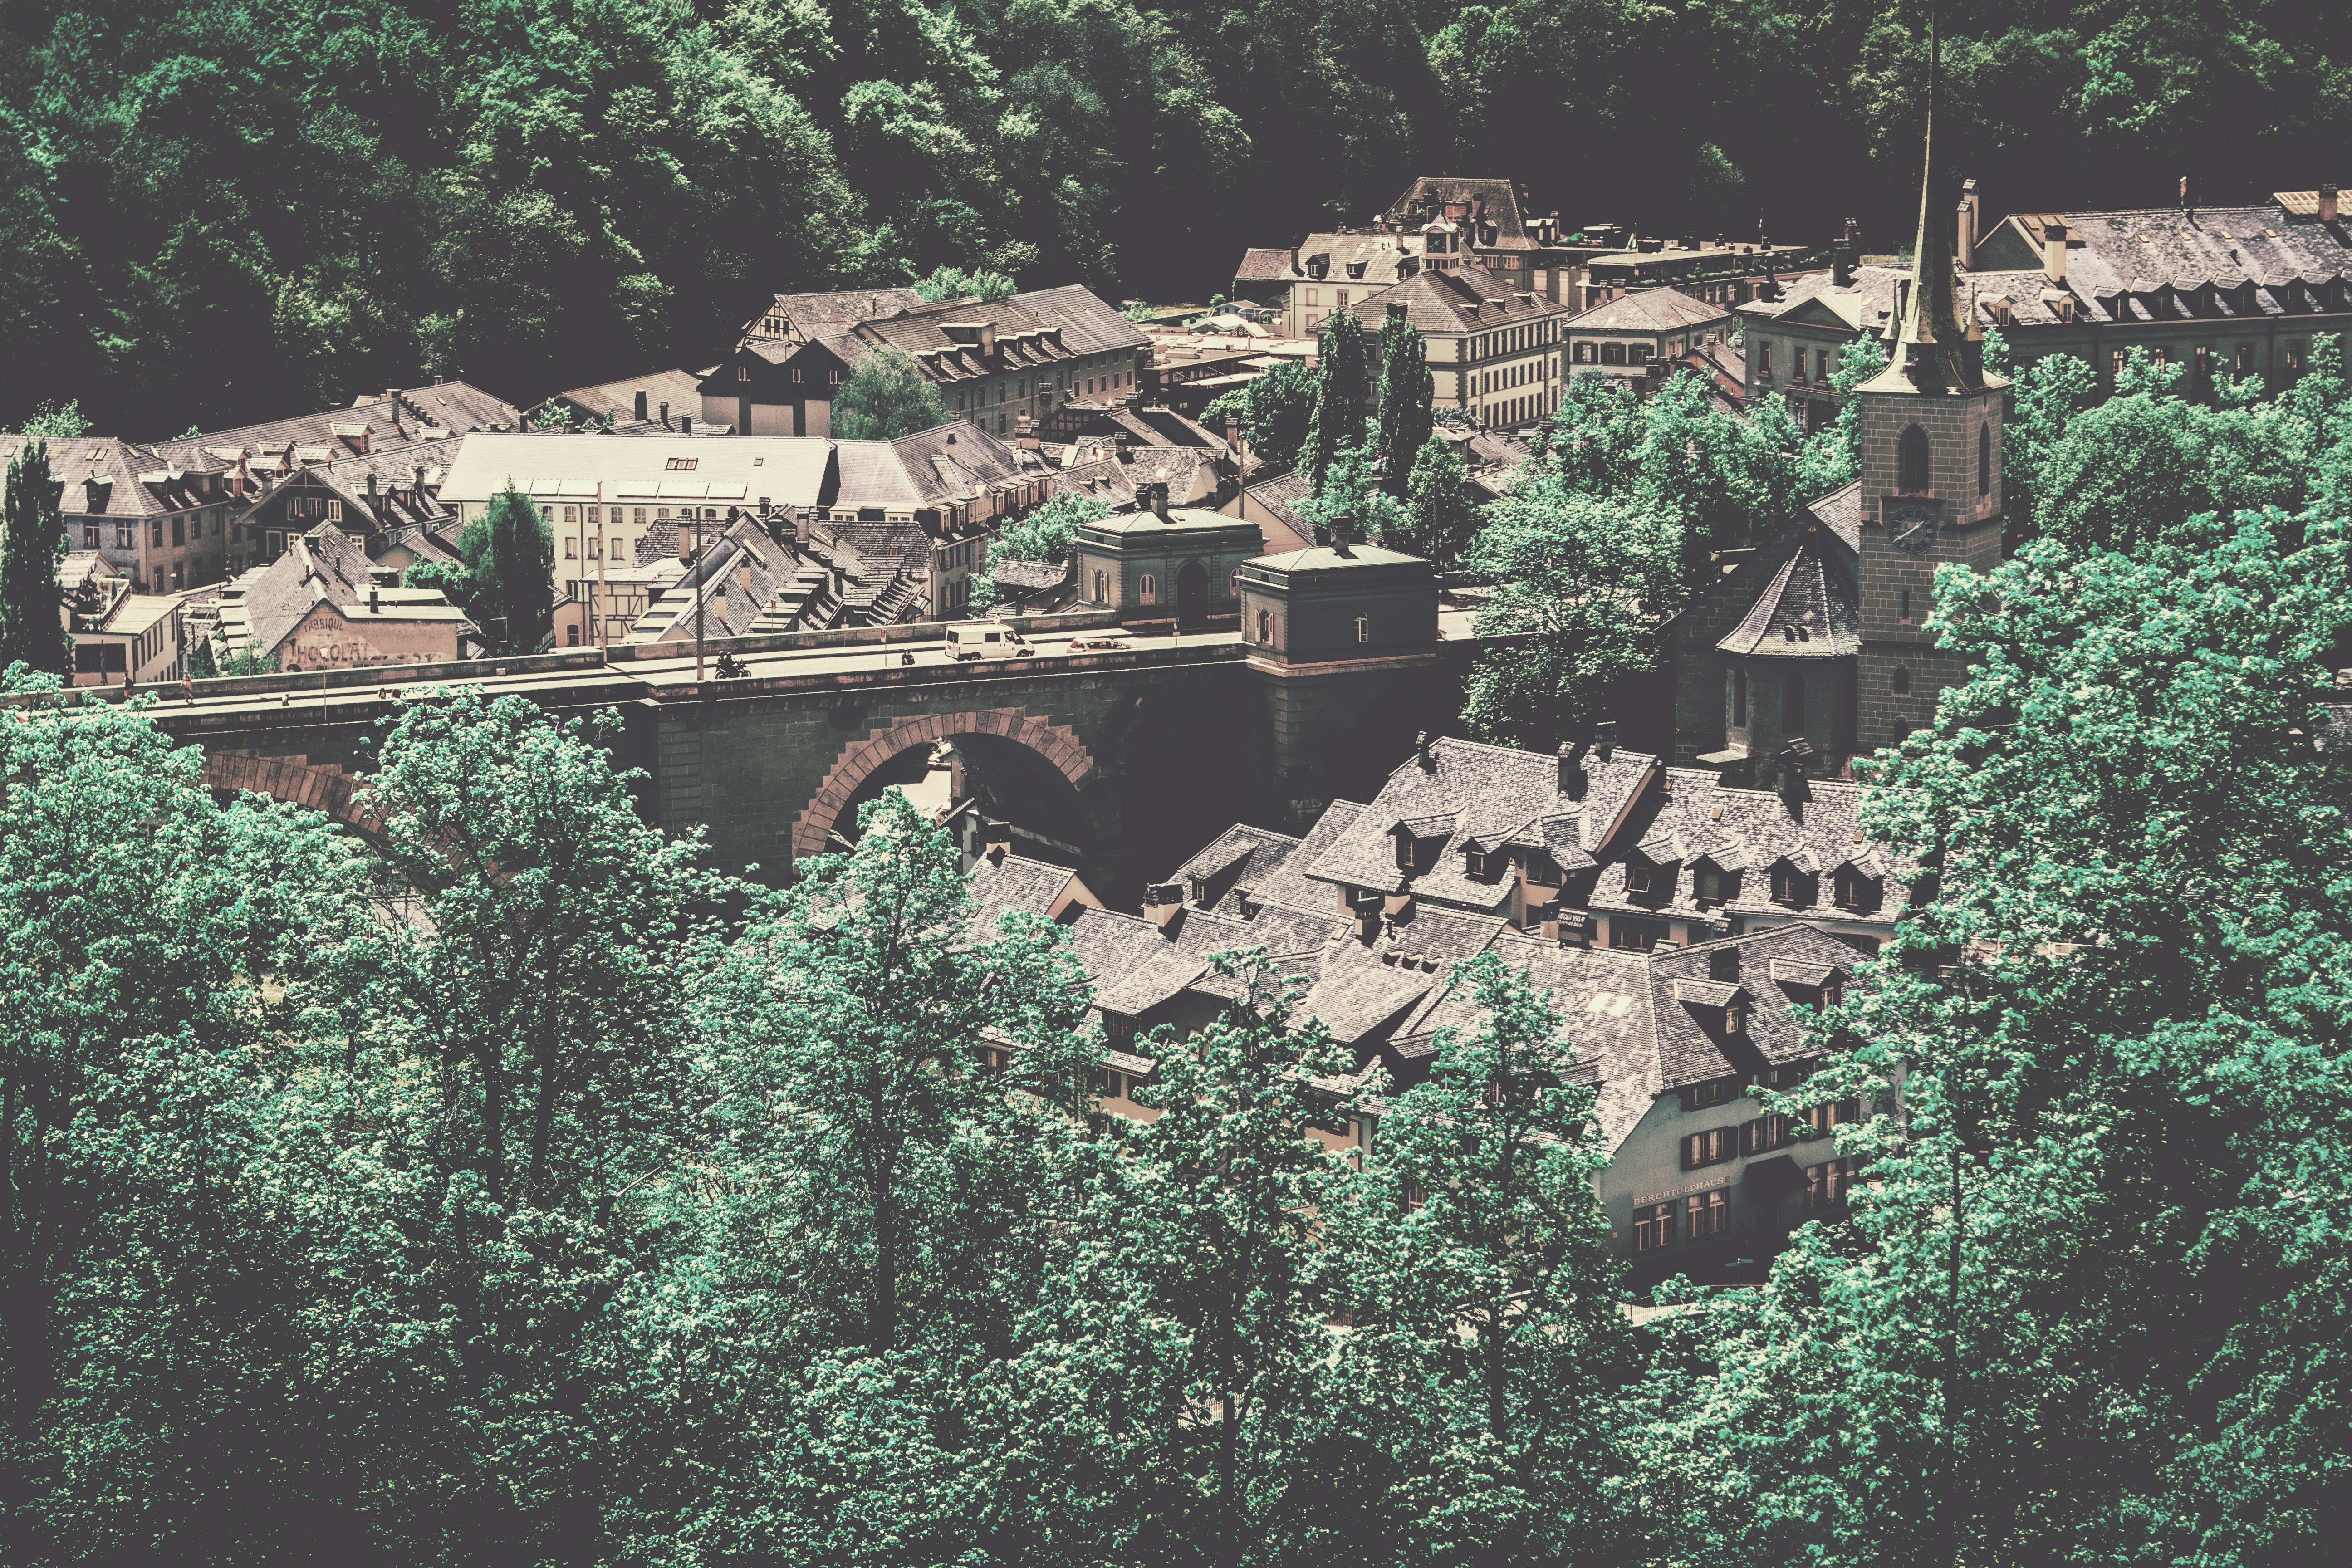
architecture, bridge, vintage, retro, house, town, city, cityscape, travel, green, jungle, terrain, waterway, trees, outdoors, woods, buildings, ruins, classic, screenshot, aerial photography